Jimmy Hollywood

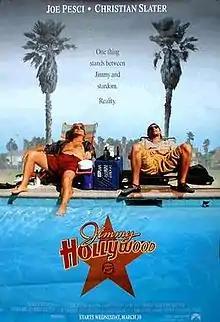
Theatrical release poster

Jimmy Hollywood is a 1994 American comedy film written and directed by Barry Levinson and starring Joe Pesci and Christian Slater. It was released on April 1, 1994, and was a box-office bomb, grossing just $3 million against its $30 million budget.